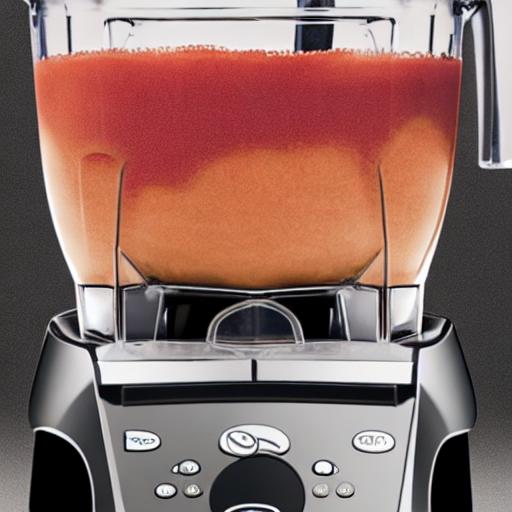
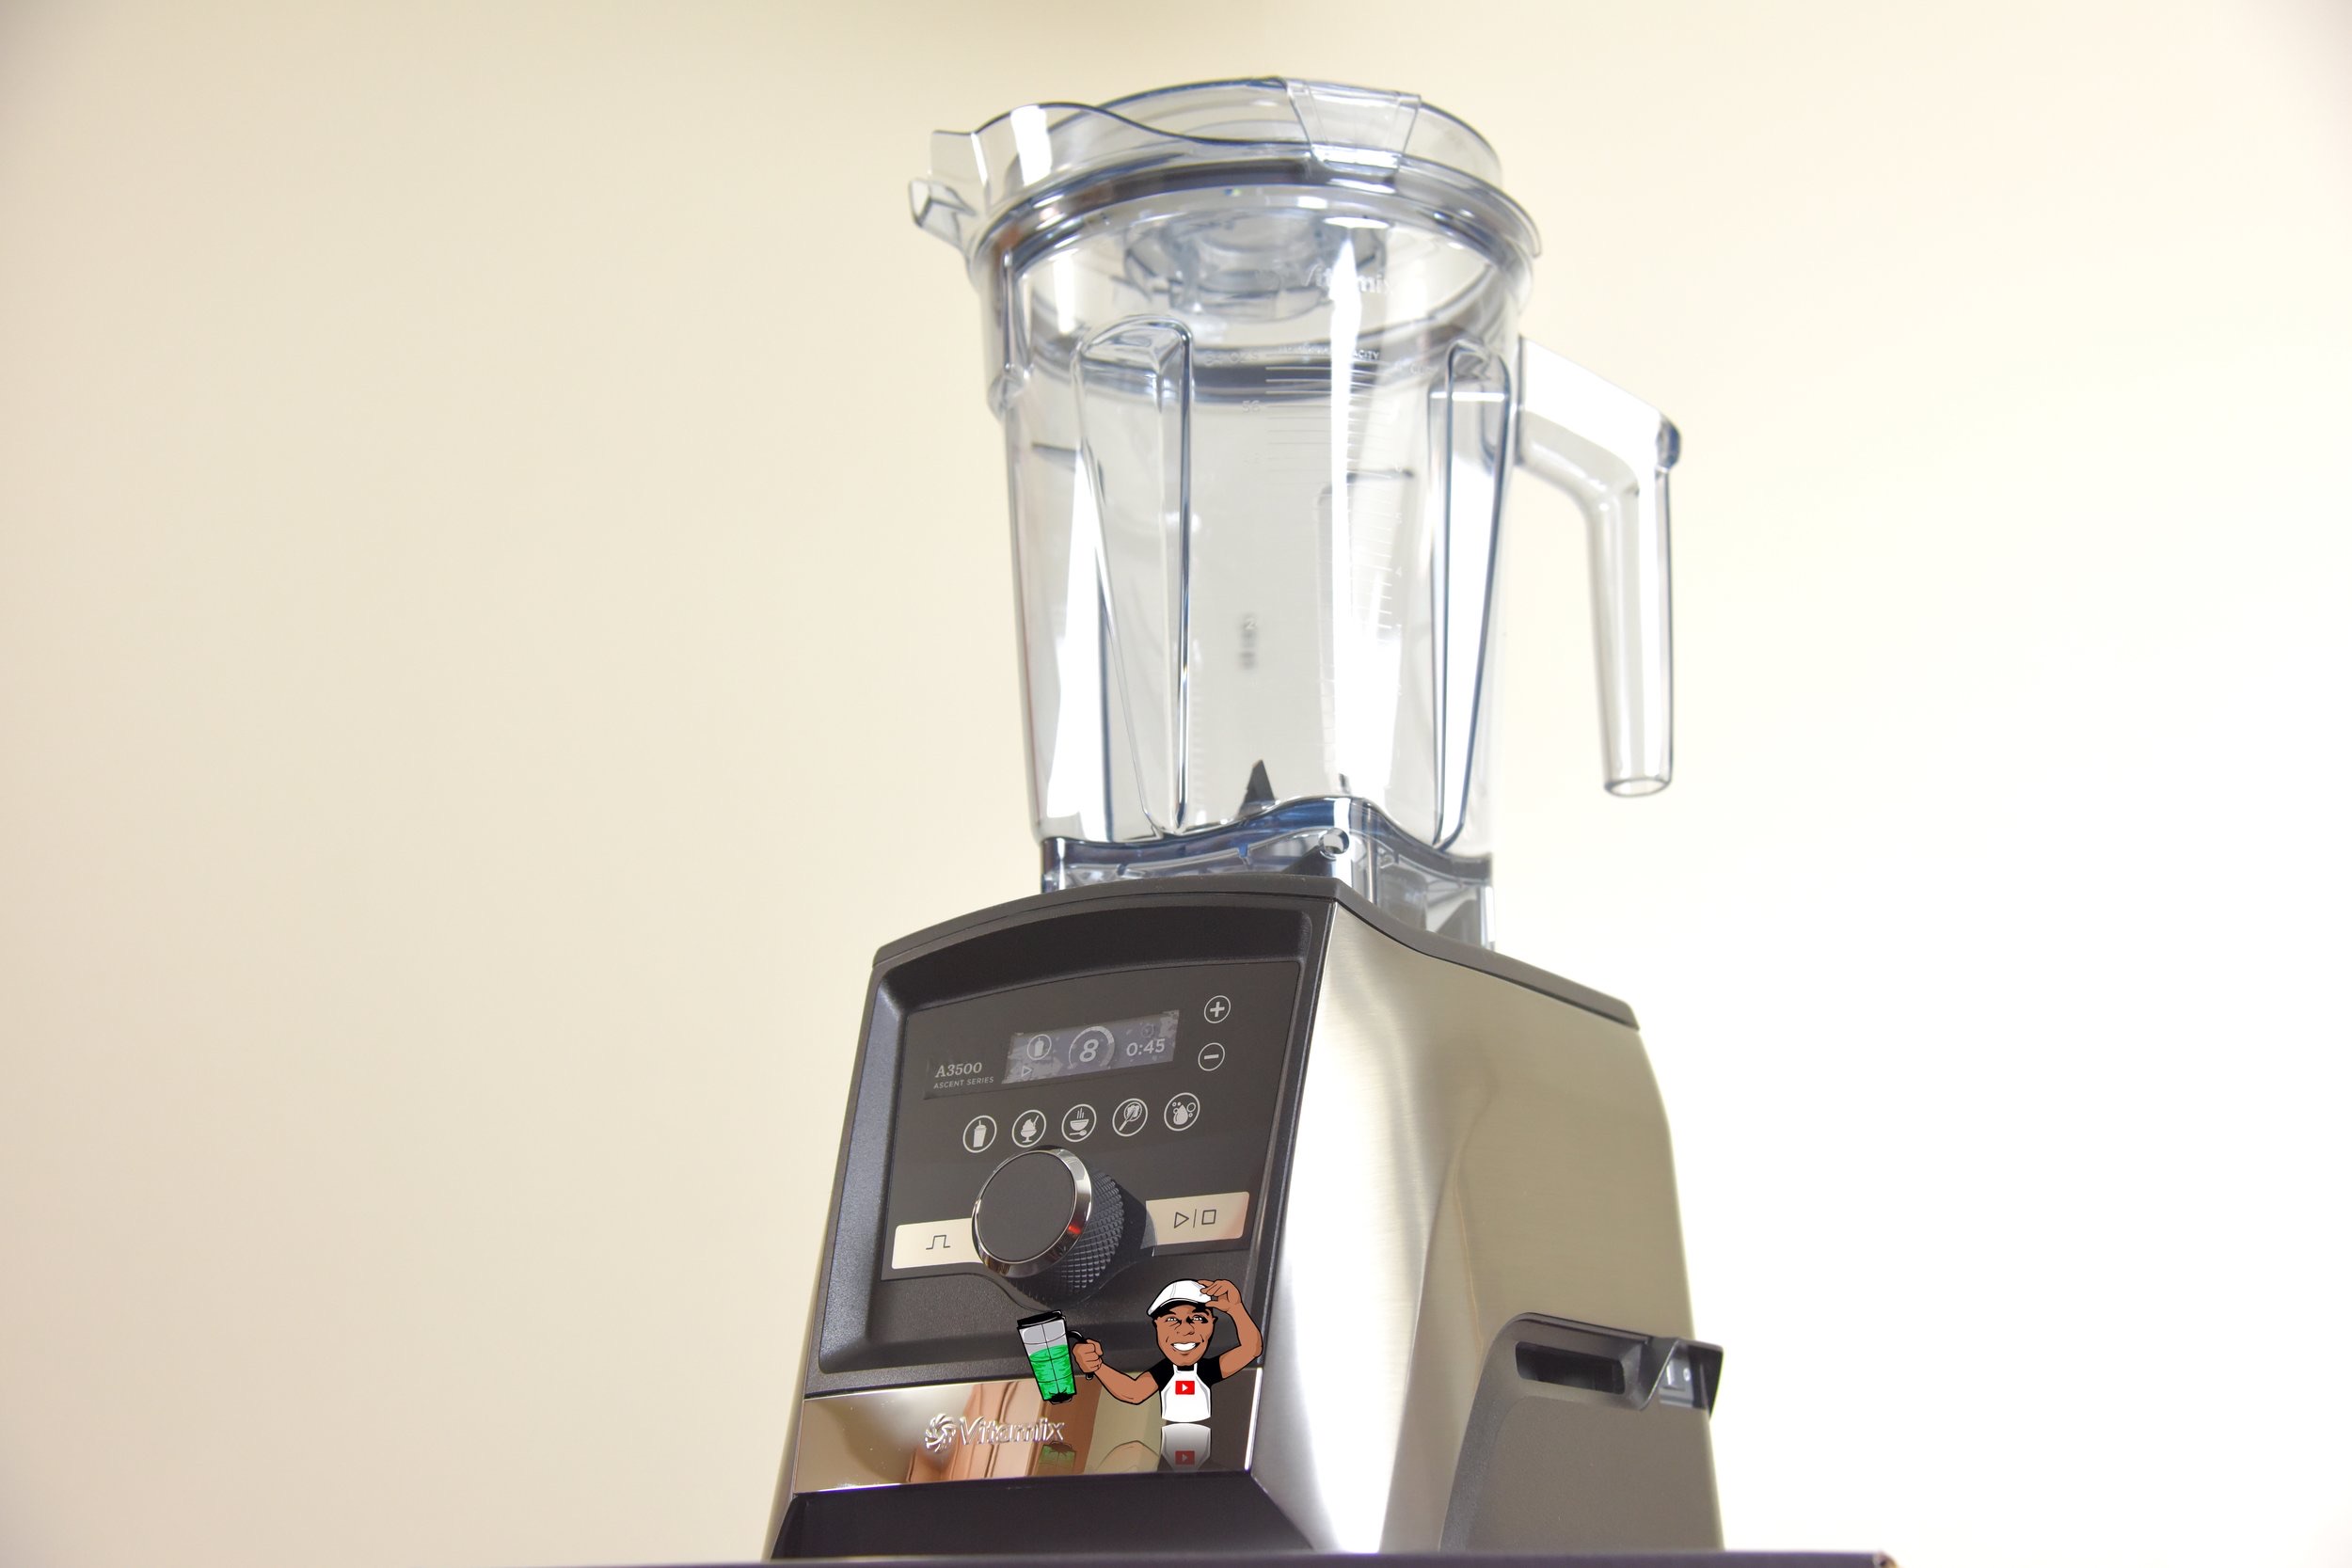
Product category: items_blender
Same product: no